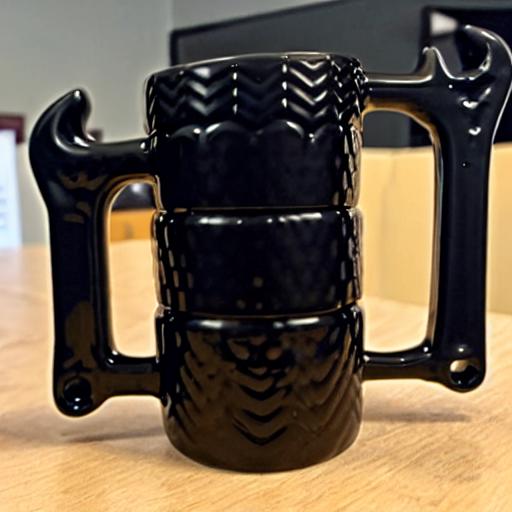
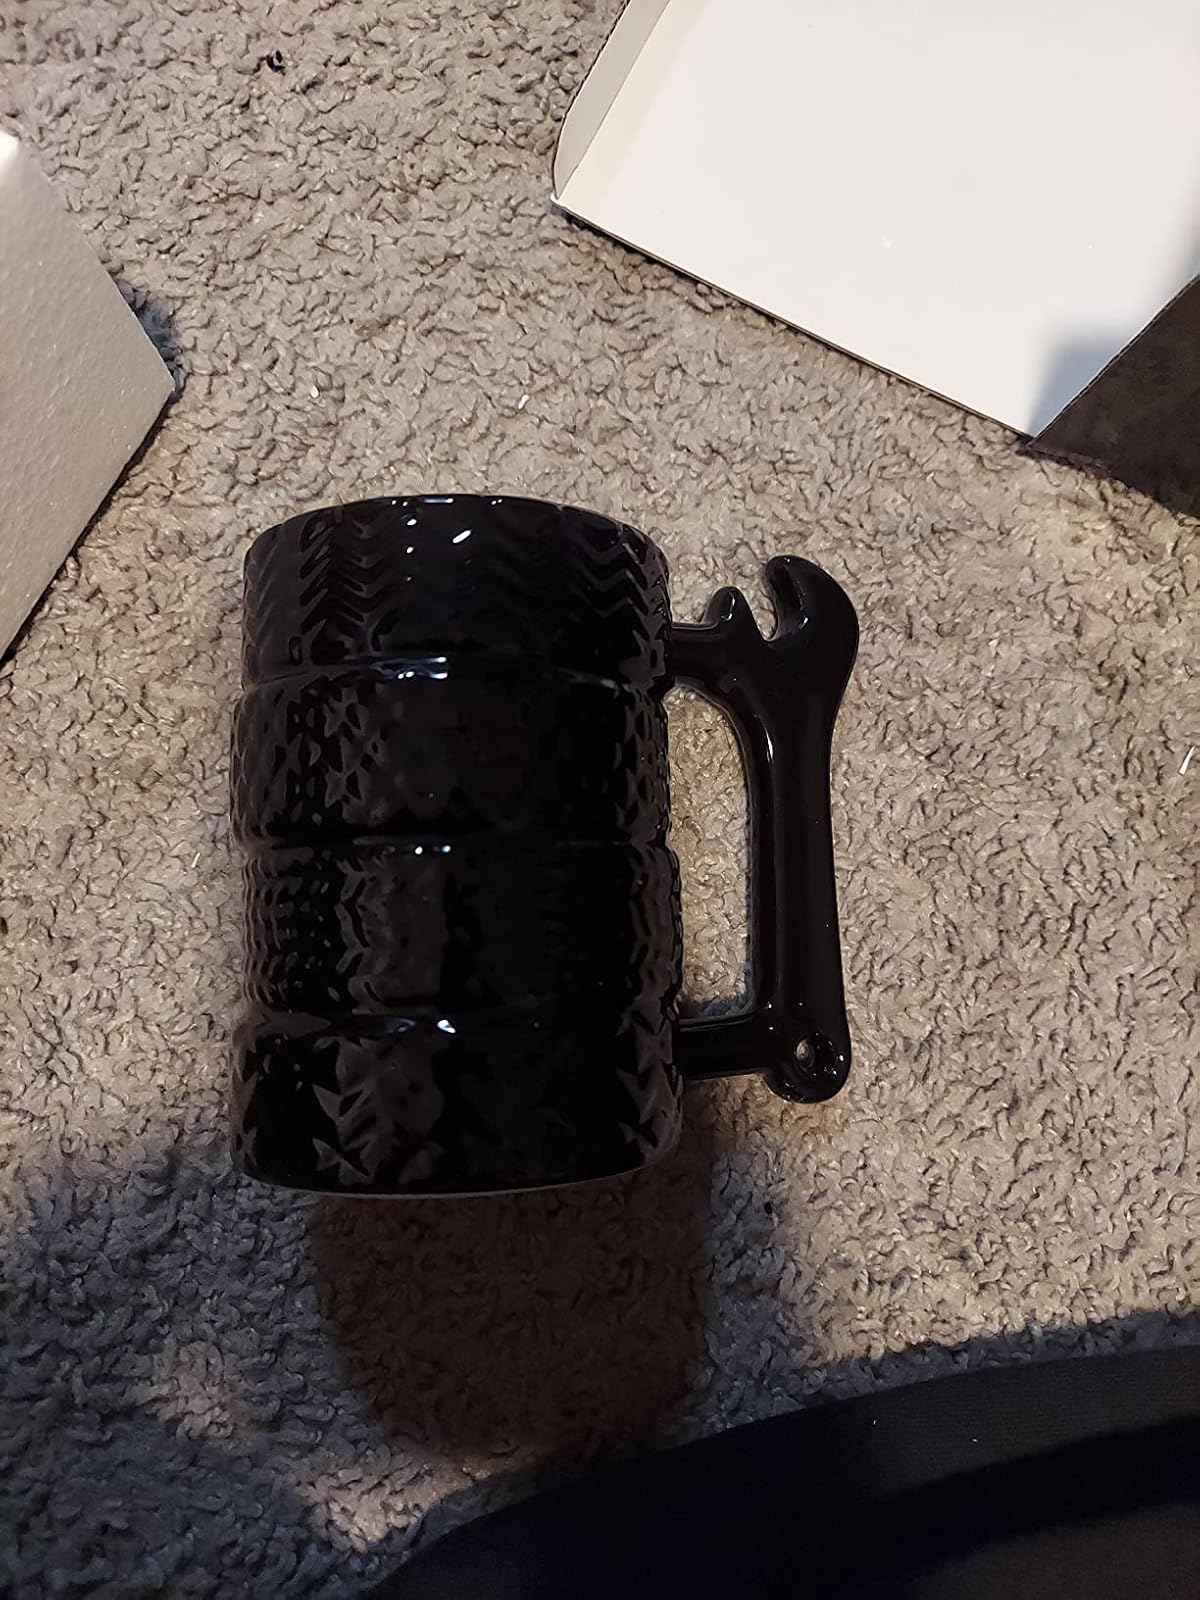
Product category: items_mug
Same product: no